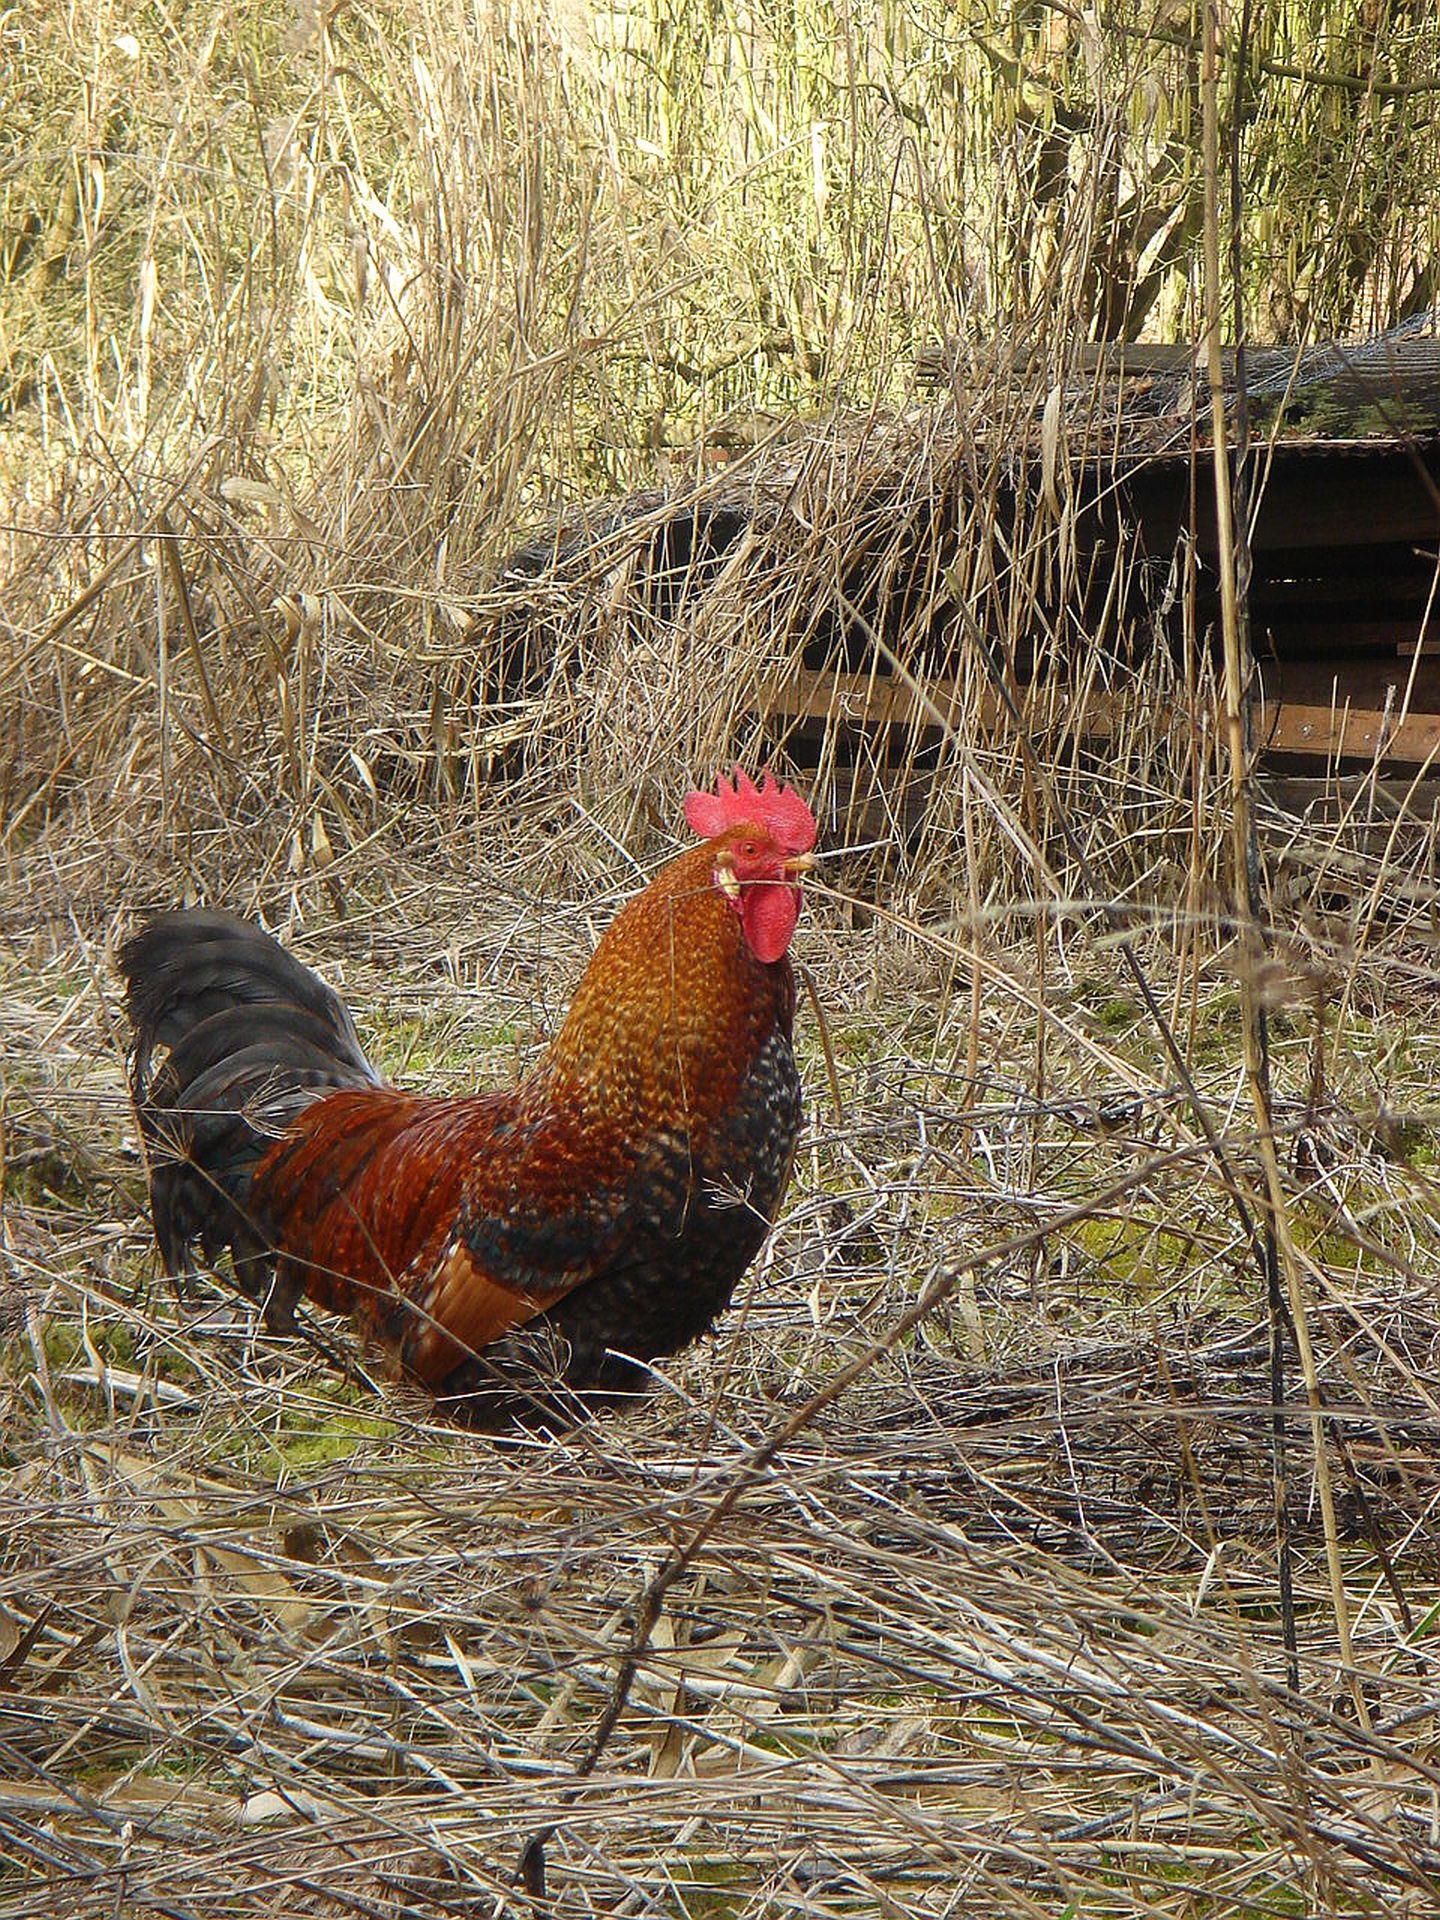
bird, prairie, wildlife, pet, feather, chicken, fowl, fauna, rooster, poultry, cock, galliformes, phasianidae